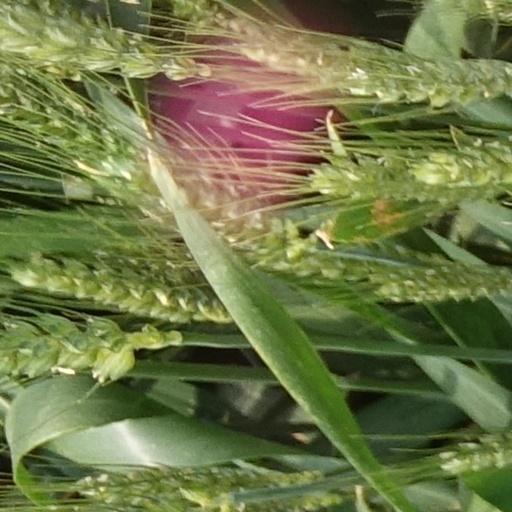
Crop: wheat